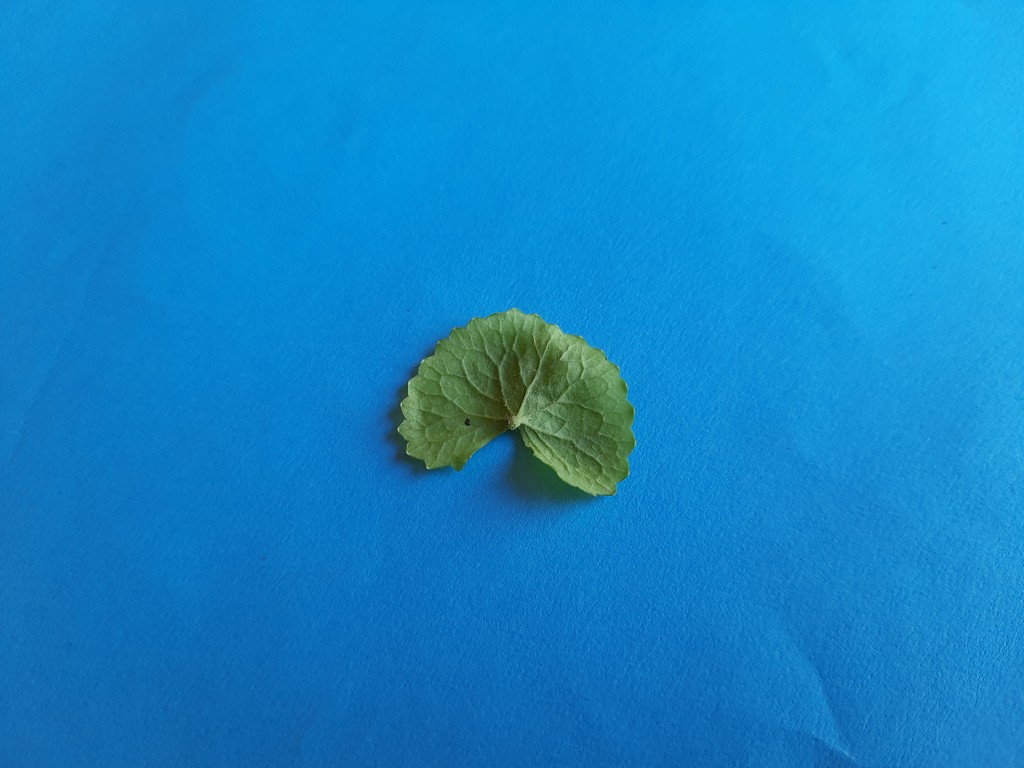
Label: Healthy